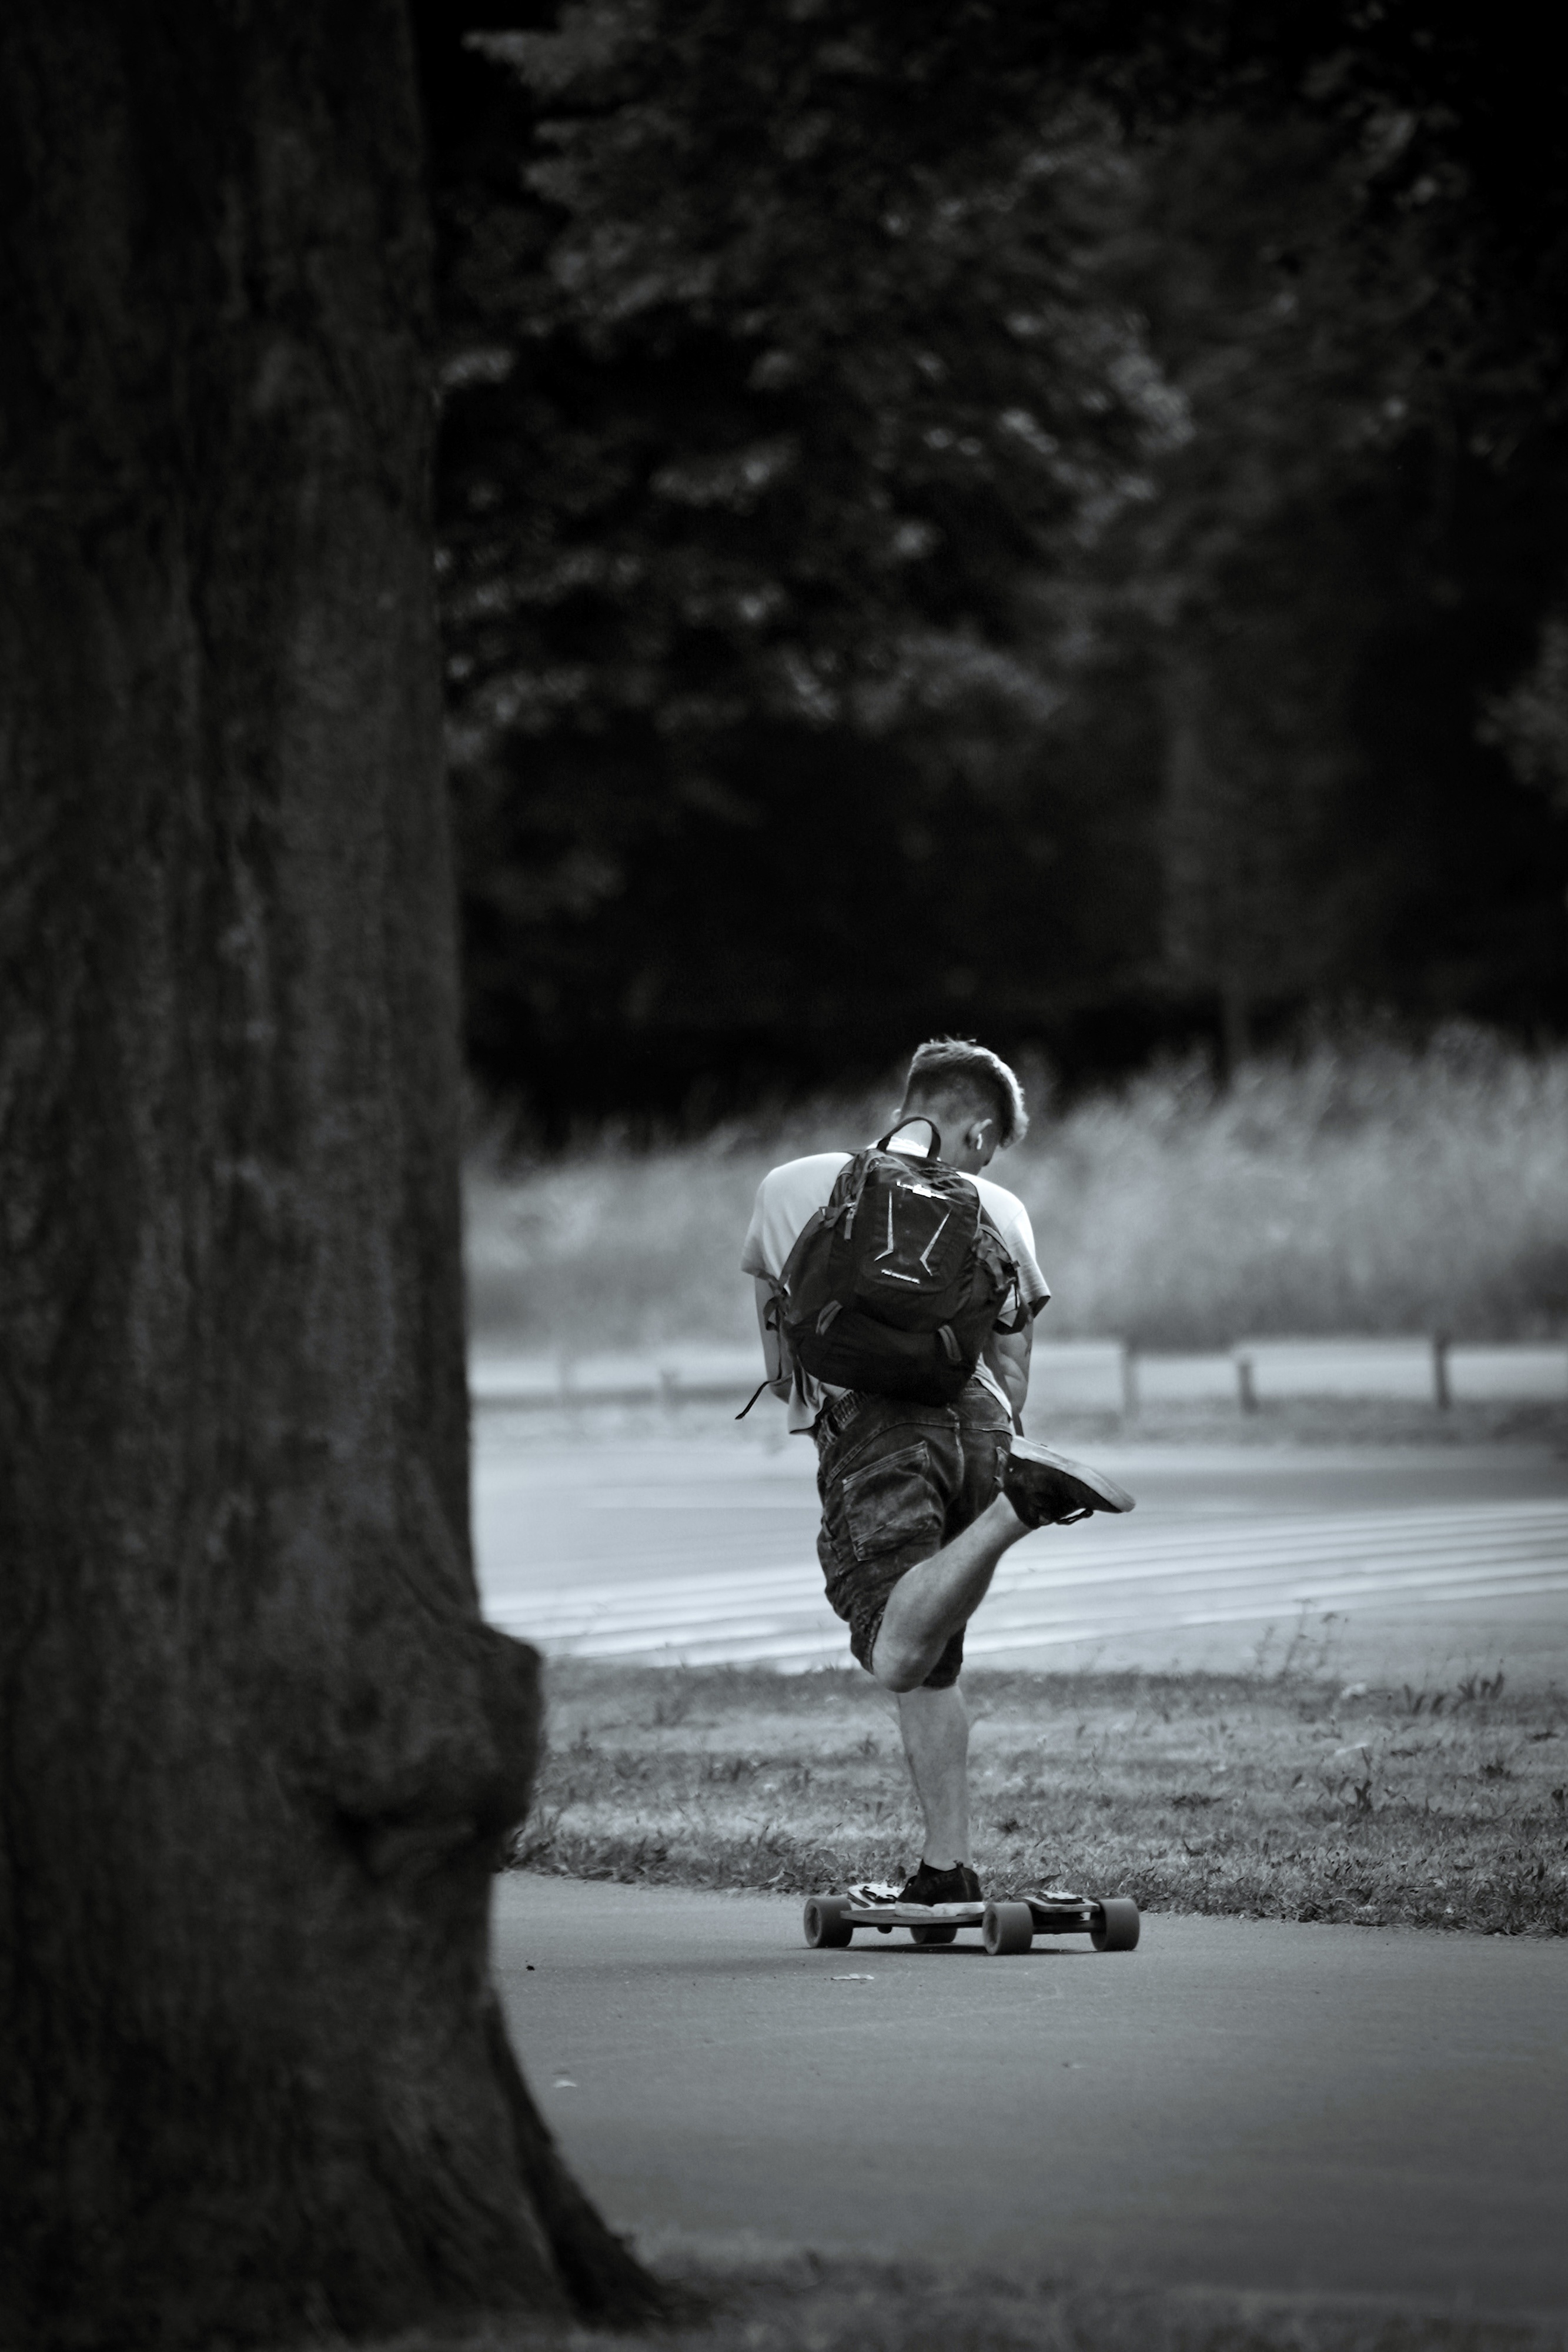
sports, plant, flash photography, sports equipment, People in nature, style, tree, rolling, road surface, asphalt, Tints and shades, monochrome, grass, monochrome photography, road, recreation, darkness, human leg, sitting, landscape, child, street, forest, skateboarding, backlighting, shadow, stock photography, pedestrian, walking, boardsport, portrait photography, fun, midnight, winter, reflection, night, still life photography, Skateboarding Equipment, longboarding